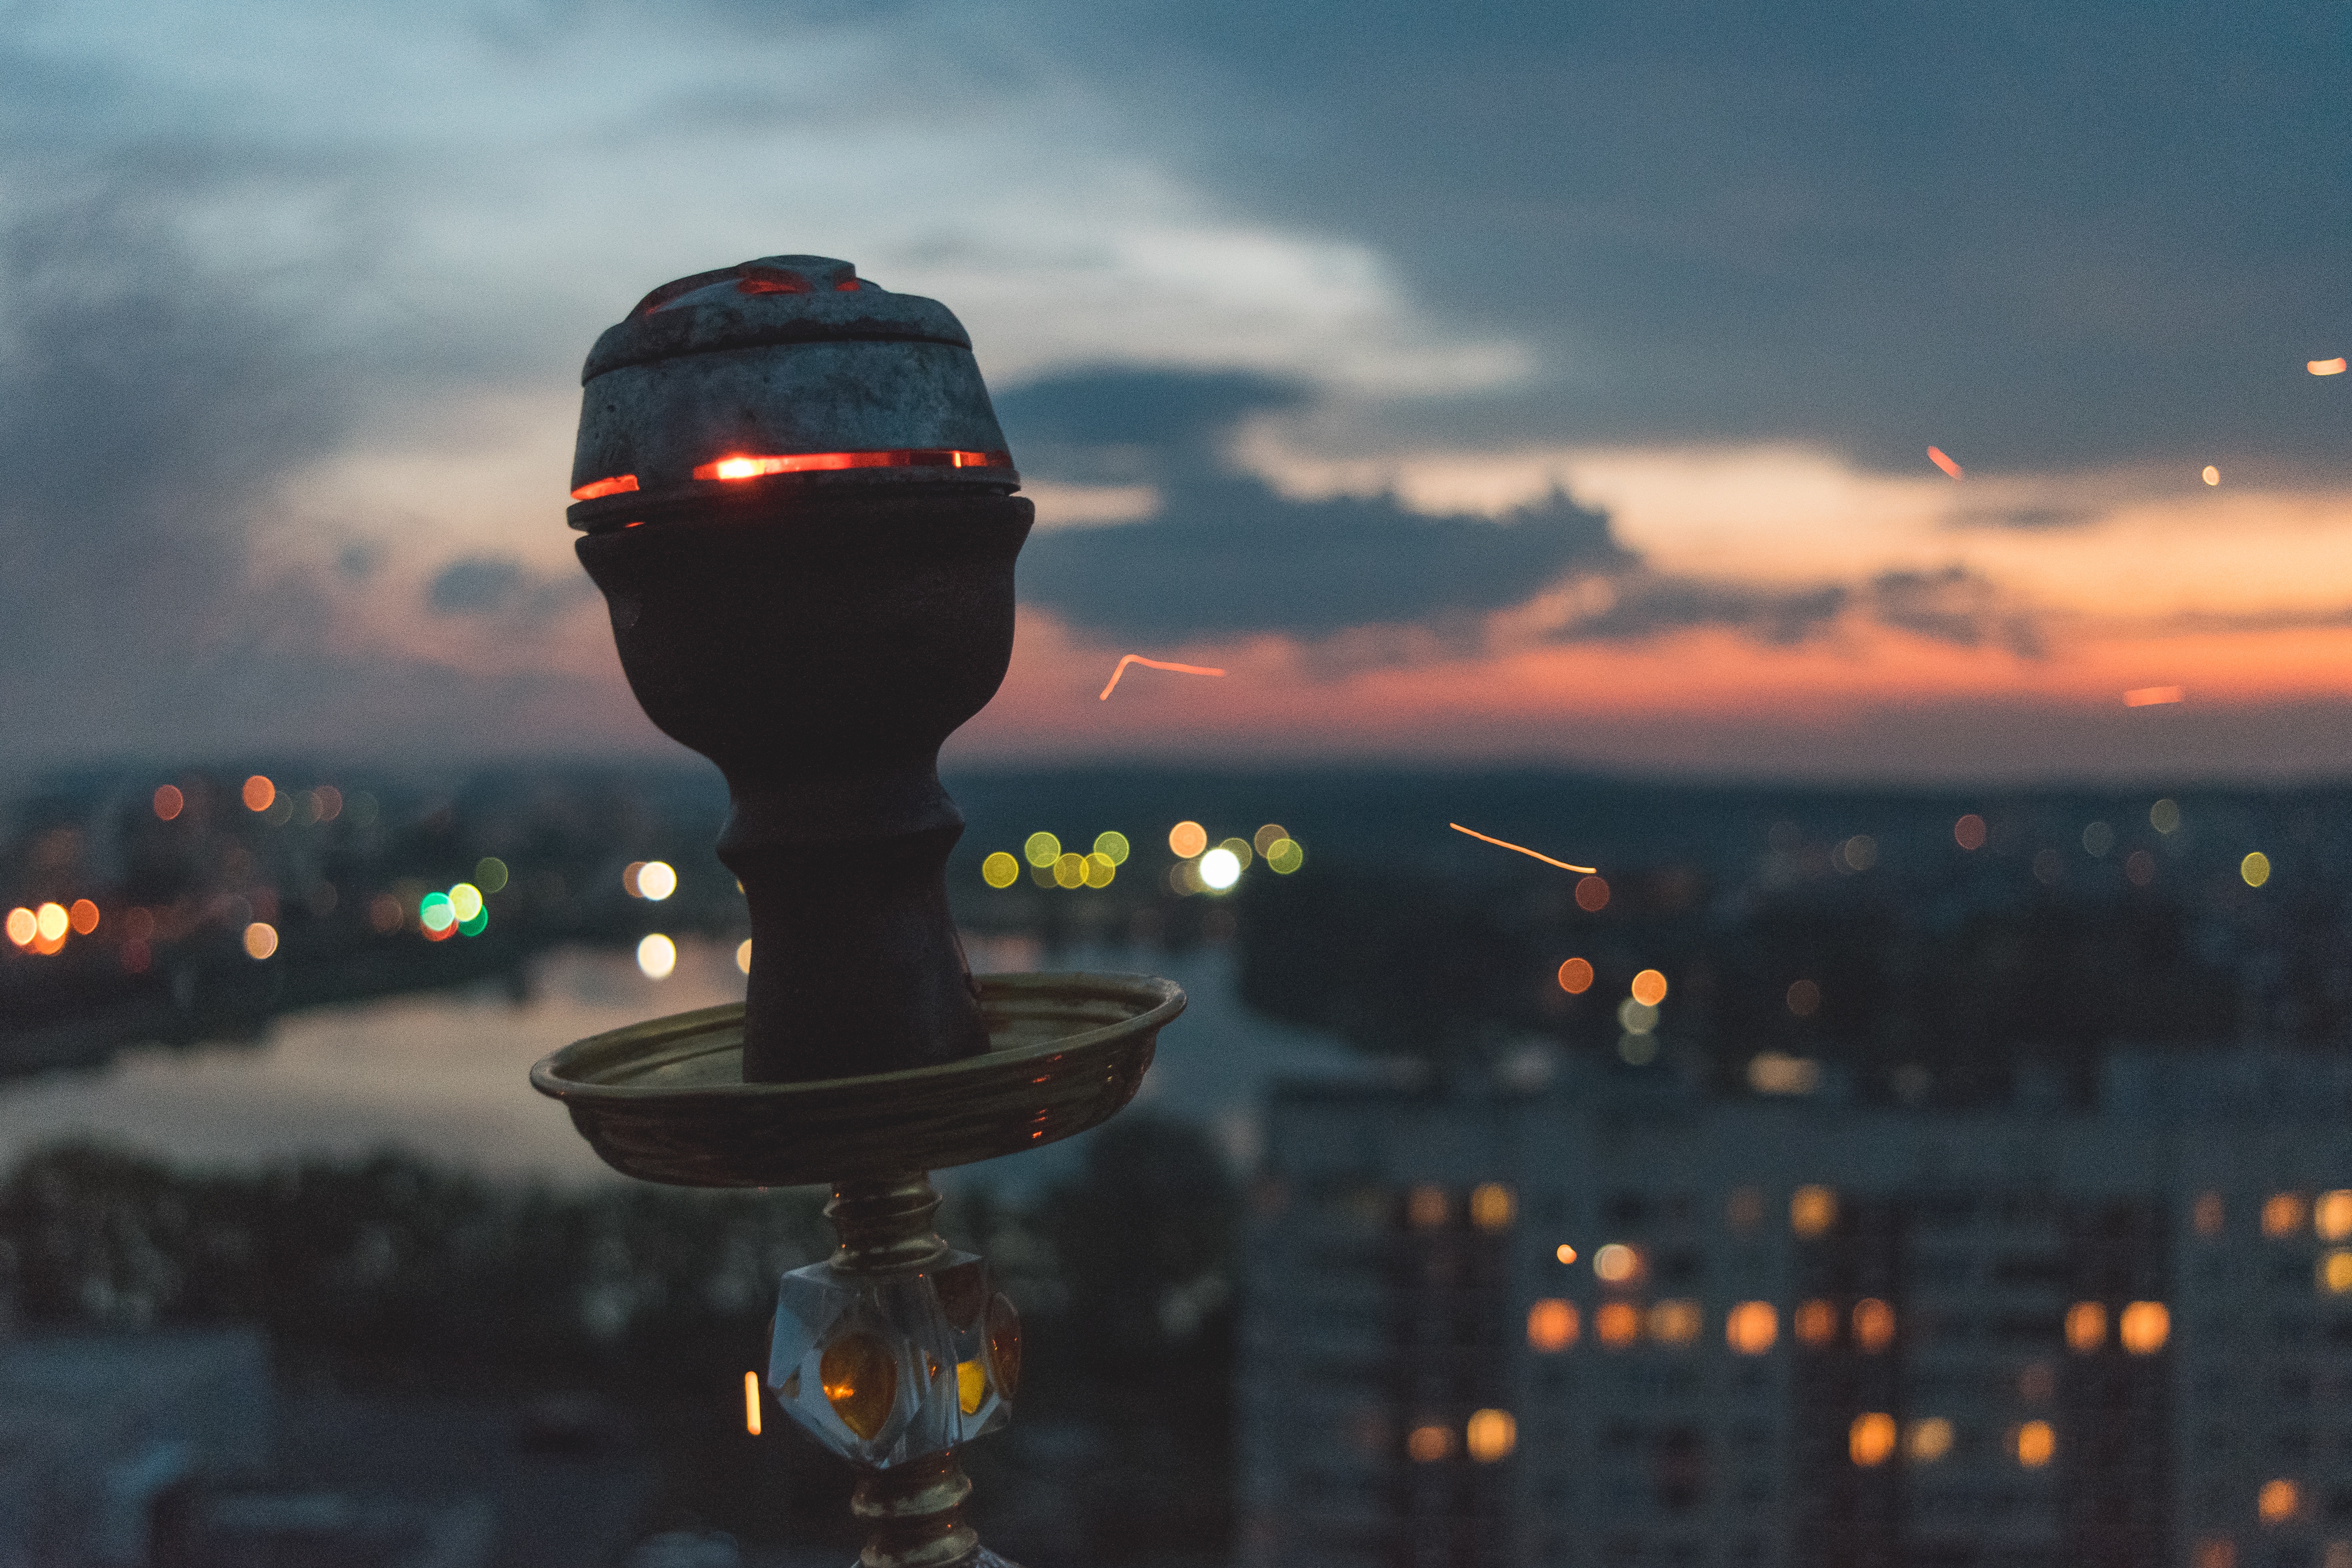
light, cloud, sky, sunrise, sunset, night, morning, dawn, dusk, evening, reflection, vehicle, darkness, lighting, atmosphere of earth